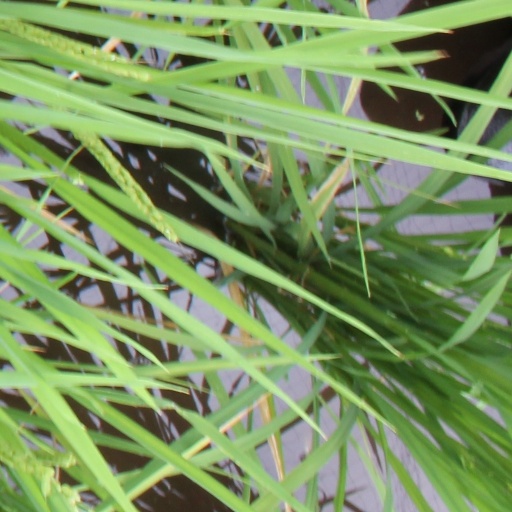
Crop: rice